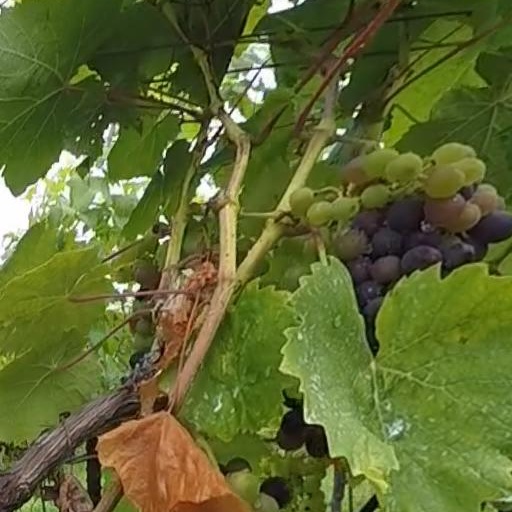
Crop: grape